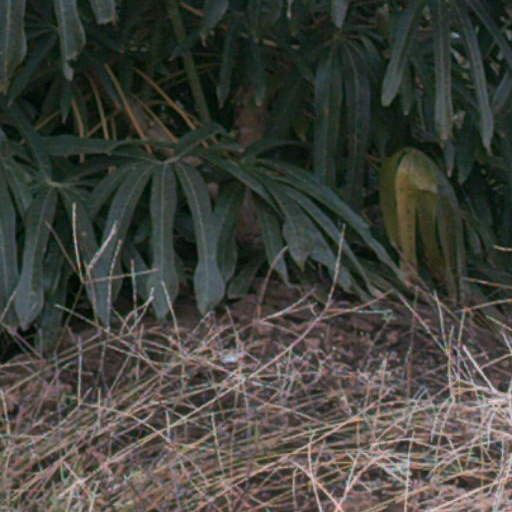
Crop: cassava